Roman Catholic Diocese of Albany

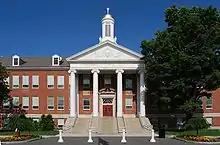
Siena College, Colonie, New York (2014)

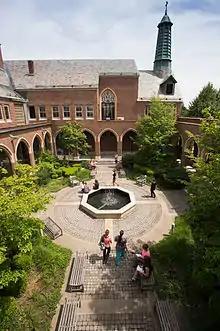
Maria College of Albany (2014)

After Burke died in 1915, Auxiliary Bishop Thomas Cusack of New York was named the fifth bishop of Albany by Pope Benedict XV. During his brief tenure, Cusack supported the war effort during World War I, added electric lighting and marble flooring to the cathedral and established a Catholic Charities chapter in the diocese. Cusack died in 1918.